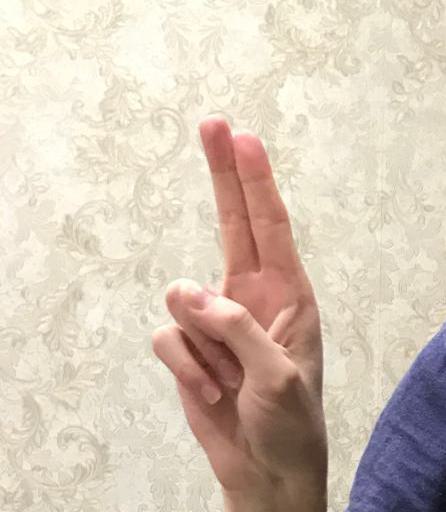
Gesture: two_up